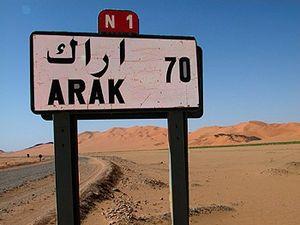
photo d'indication kilométrique
Les routes nationales sont, en Algérie, des voies importantes ou qui relient de grandes agglomérations en traversant plusieurs wilayas d'Algérie.
La route nationale 1 en Algérie est un axe nord-sud long de 2 335 km entre Alger et la frontière algéro-nigérienne au niveau d'In Guezzam. Il s'agit de la plus longue des trois grandes nationales verticales qui traversent le pays avec la RN3 et RN6. Le premier tronçon entre Alger et Chiffa de 47 km est une autoroute dont une partie traversée par l'autoroute Est-Ouest. La partie suivante entre Chiffa et Laghouat de 400 km est en cours d'aménagement pour devenir à caractère autoroutier.